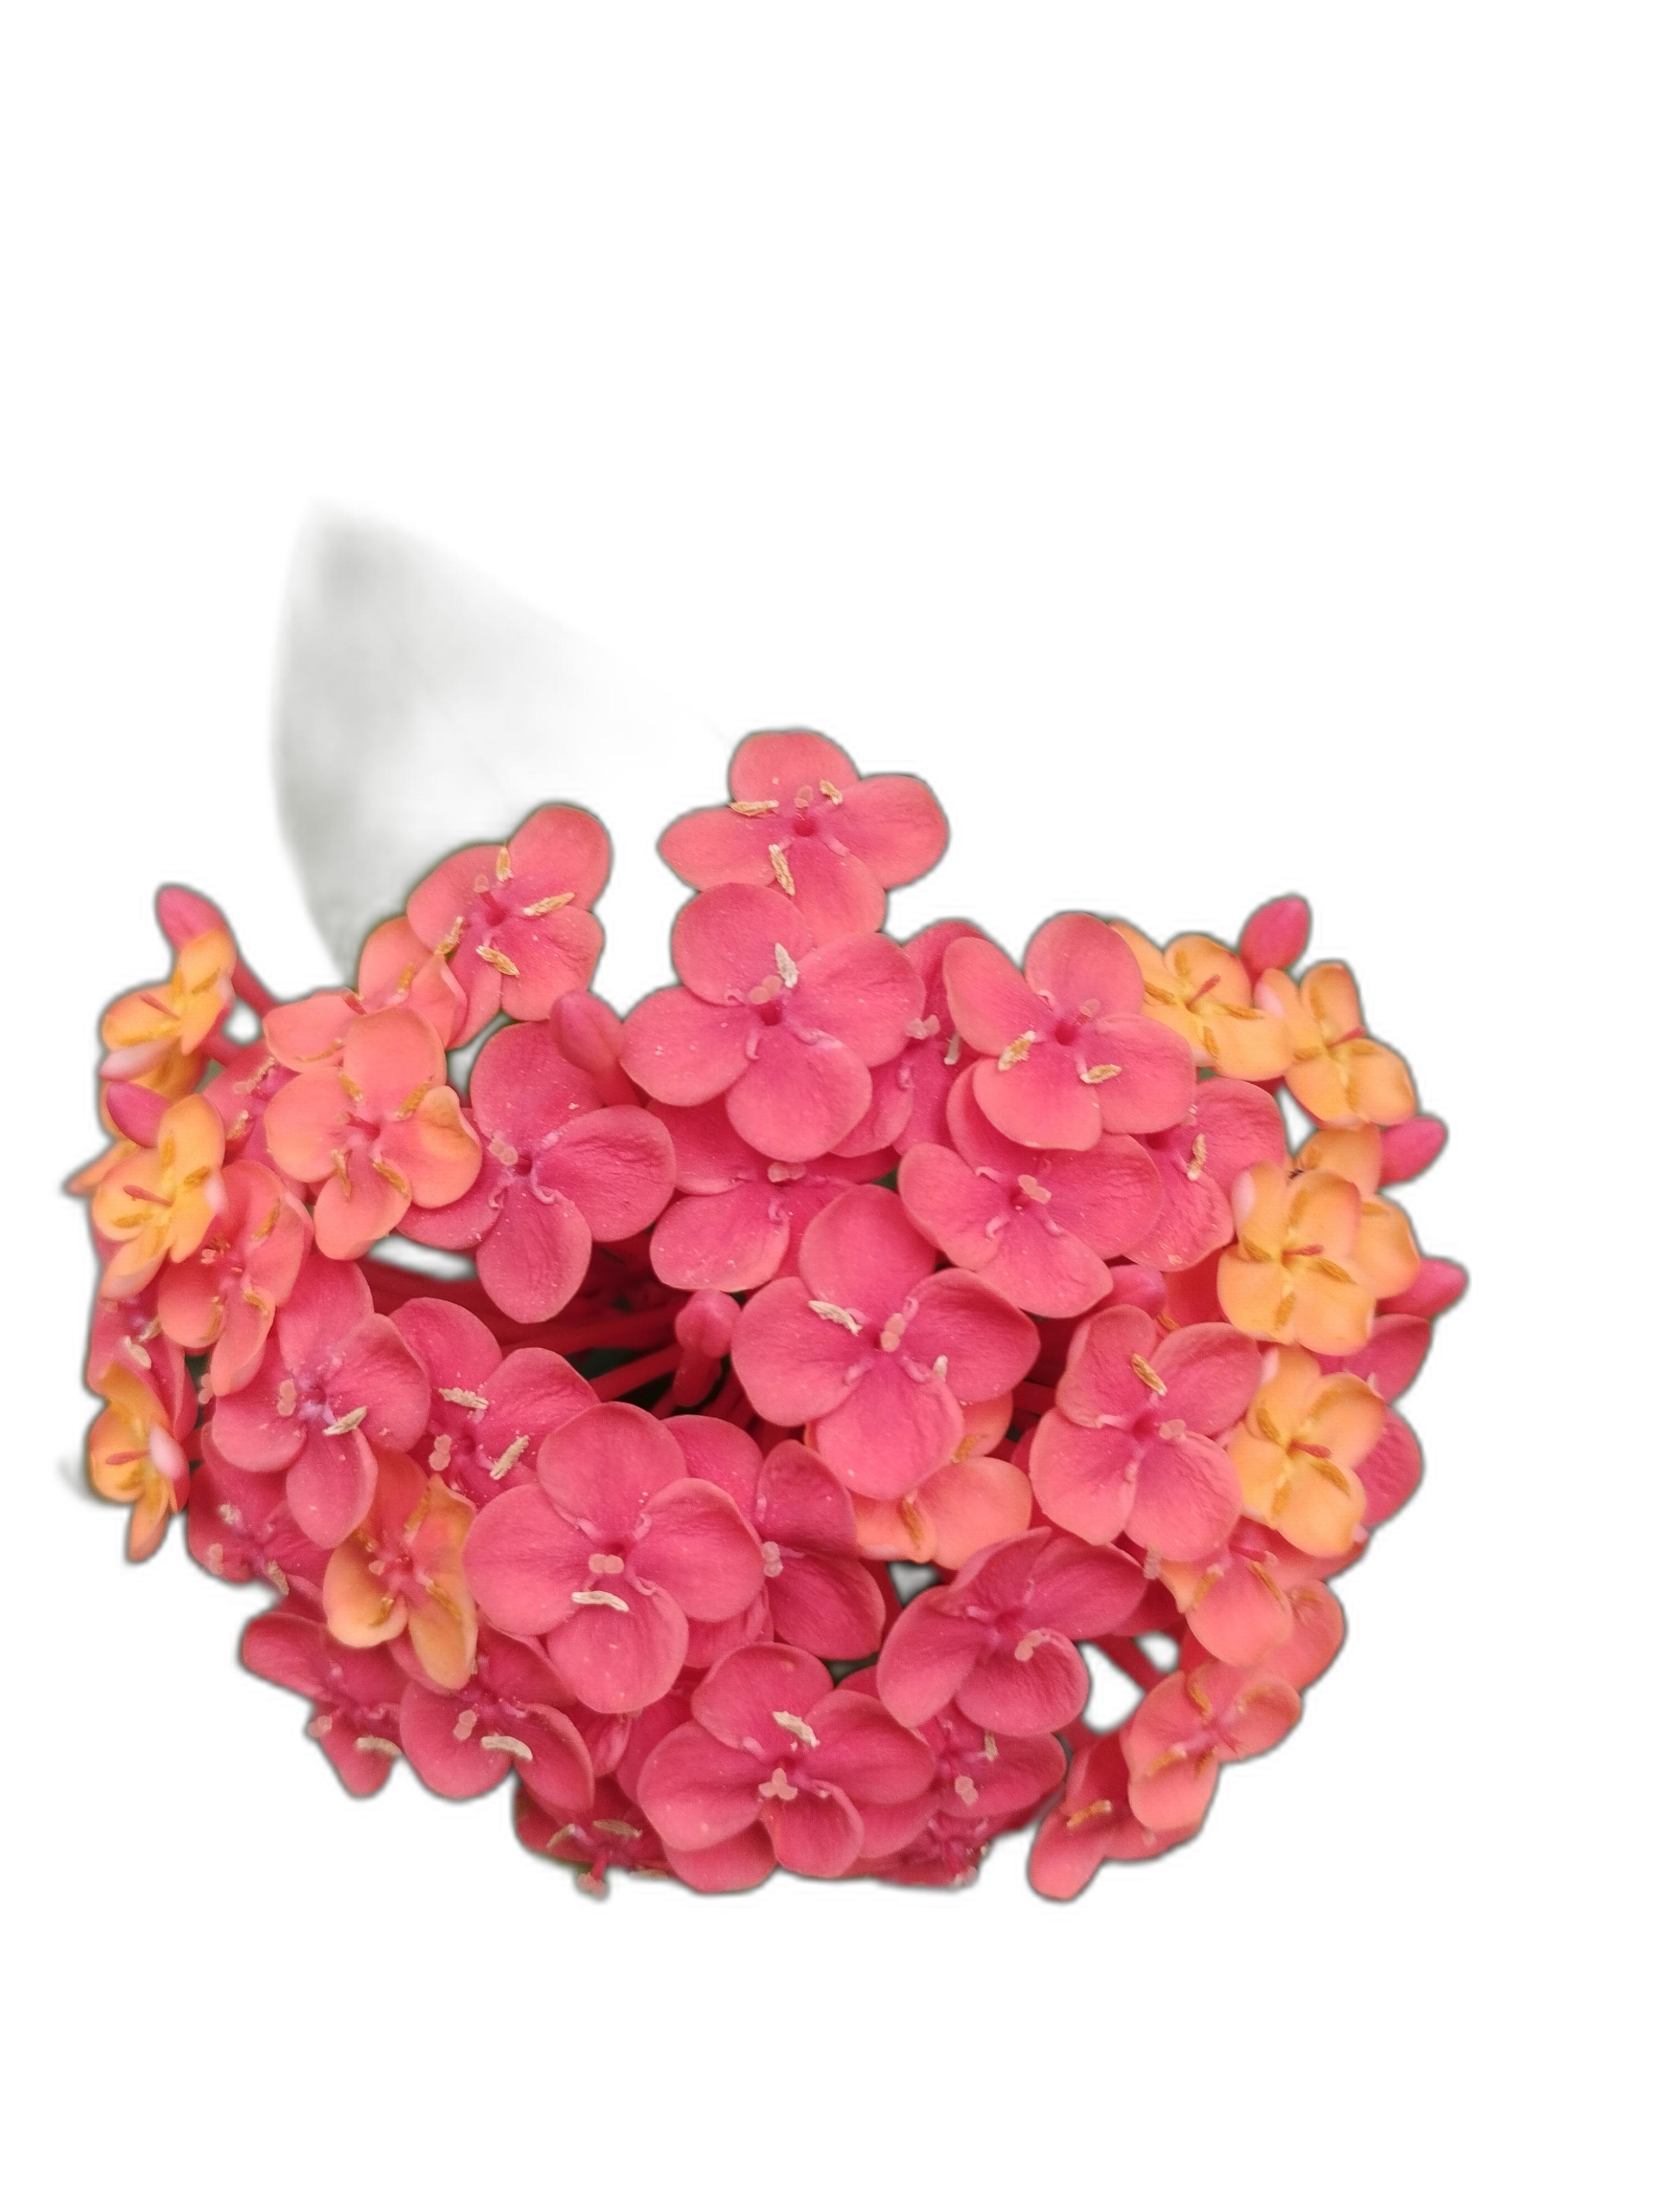
Label: Jungle geranium